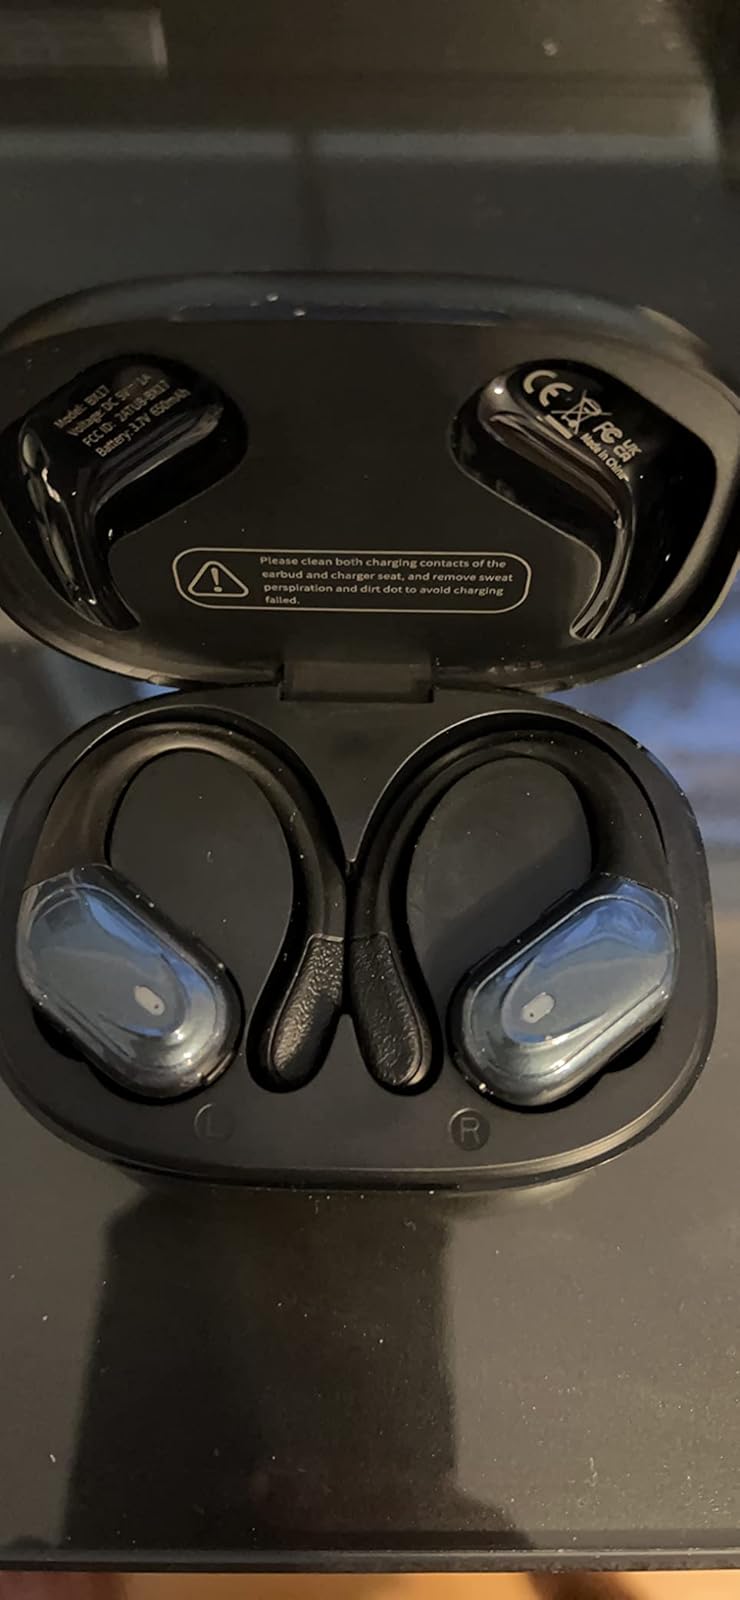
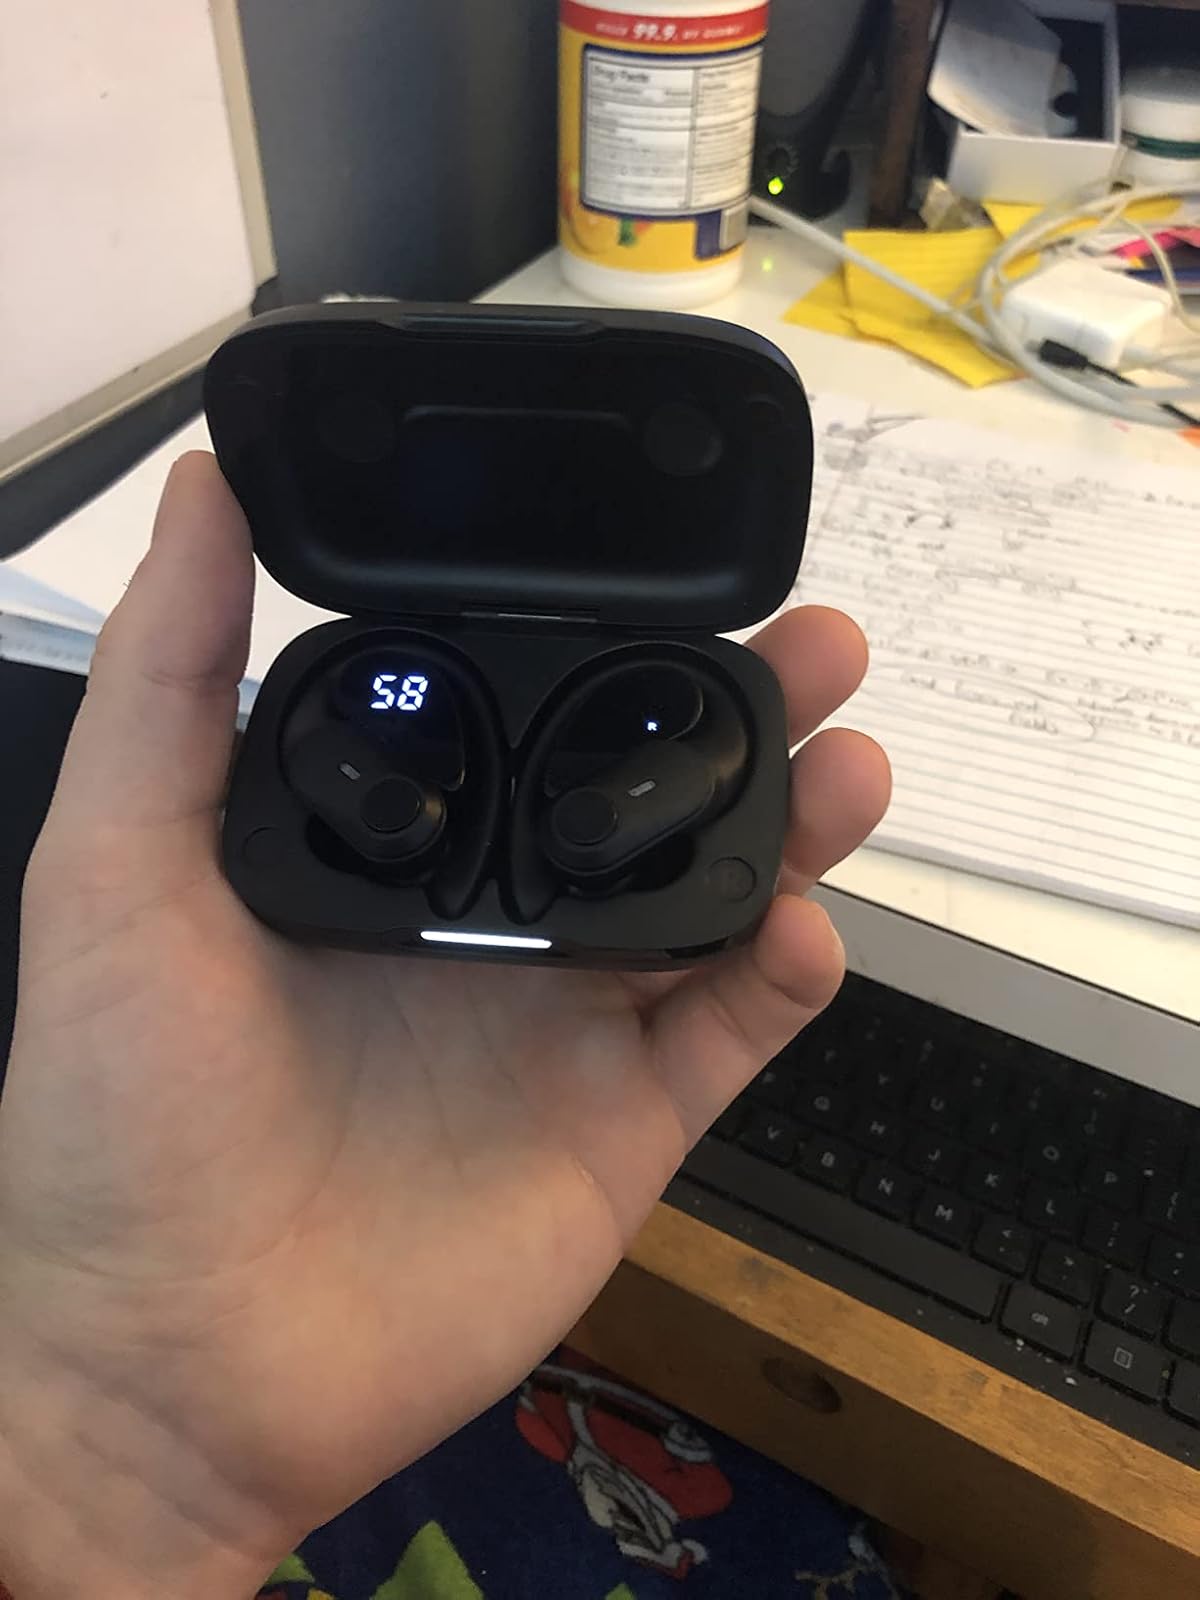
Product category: earbuds
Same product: no